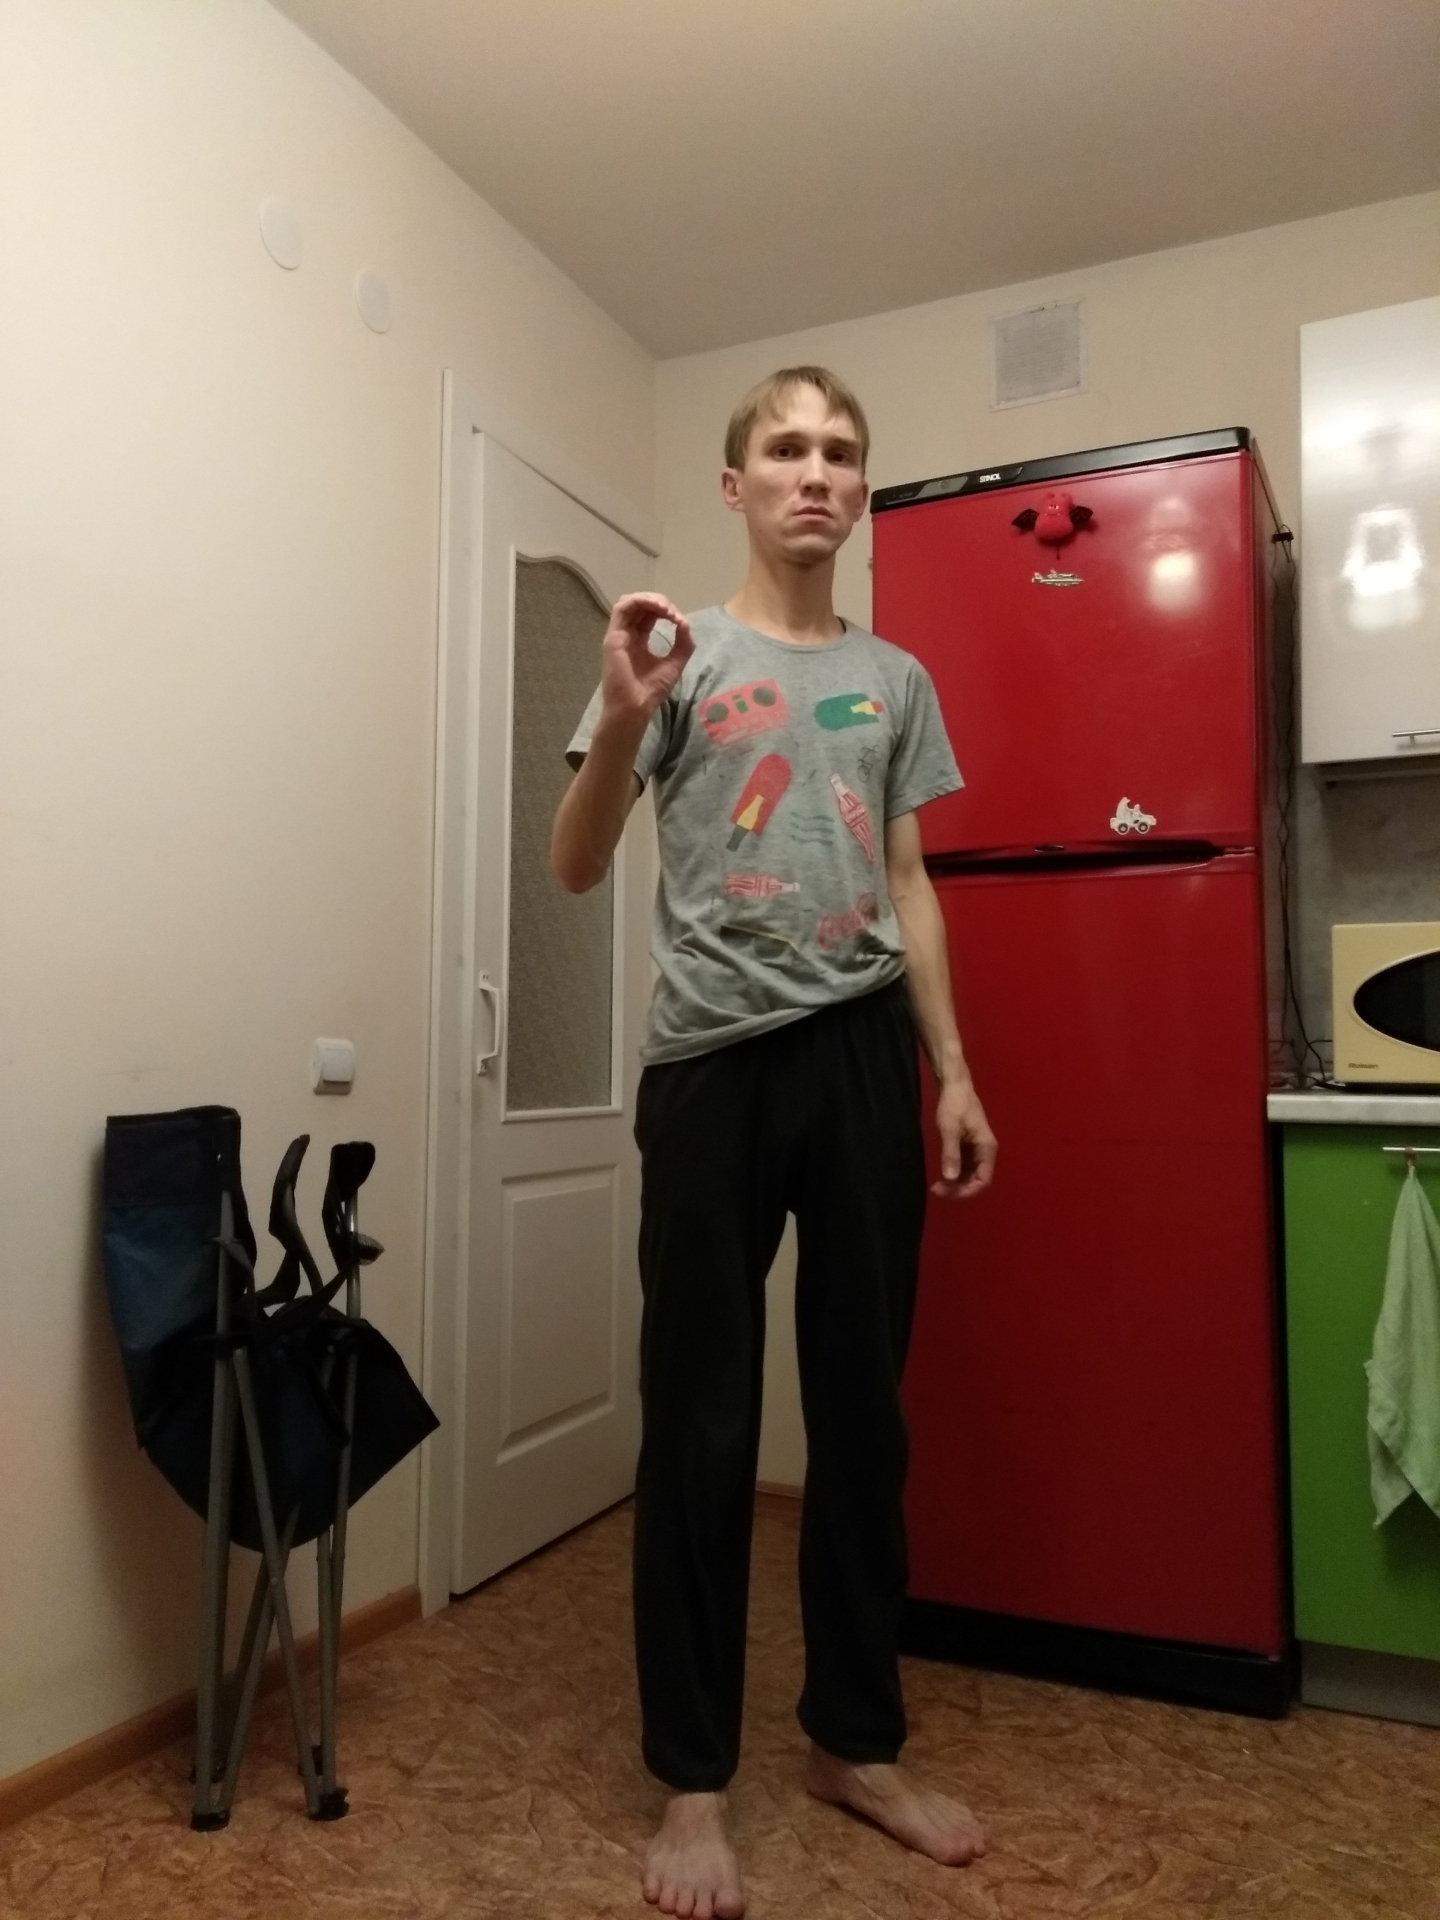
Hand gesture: grip